Karl Ravech

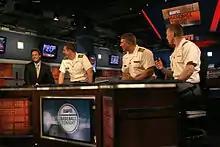
Ravech with the West Point Cadets on March 31, 2011.

Ravech suffered a heart attack in November 1998. Ravech's son Sam, at the age of 22, became the youngest play-by-play broadcaster on ESPN after calling a Tulane men's basketball game on November 22, 2017.